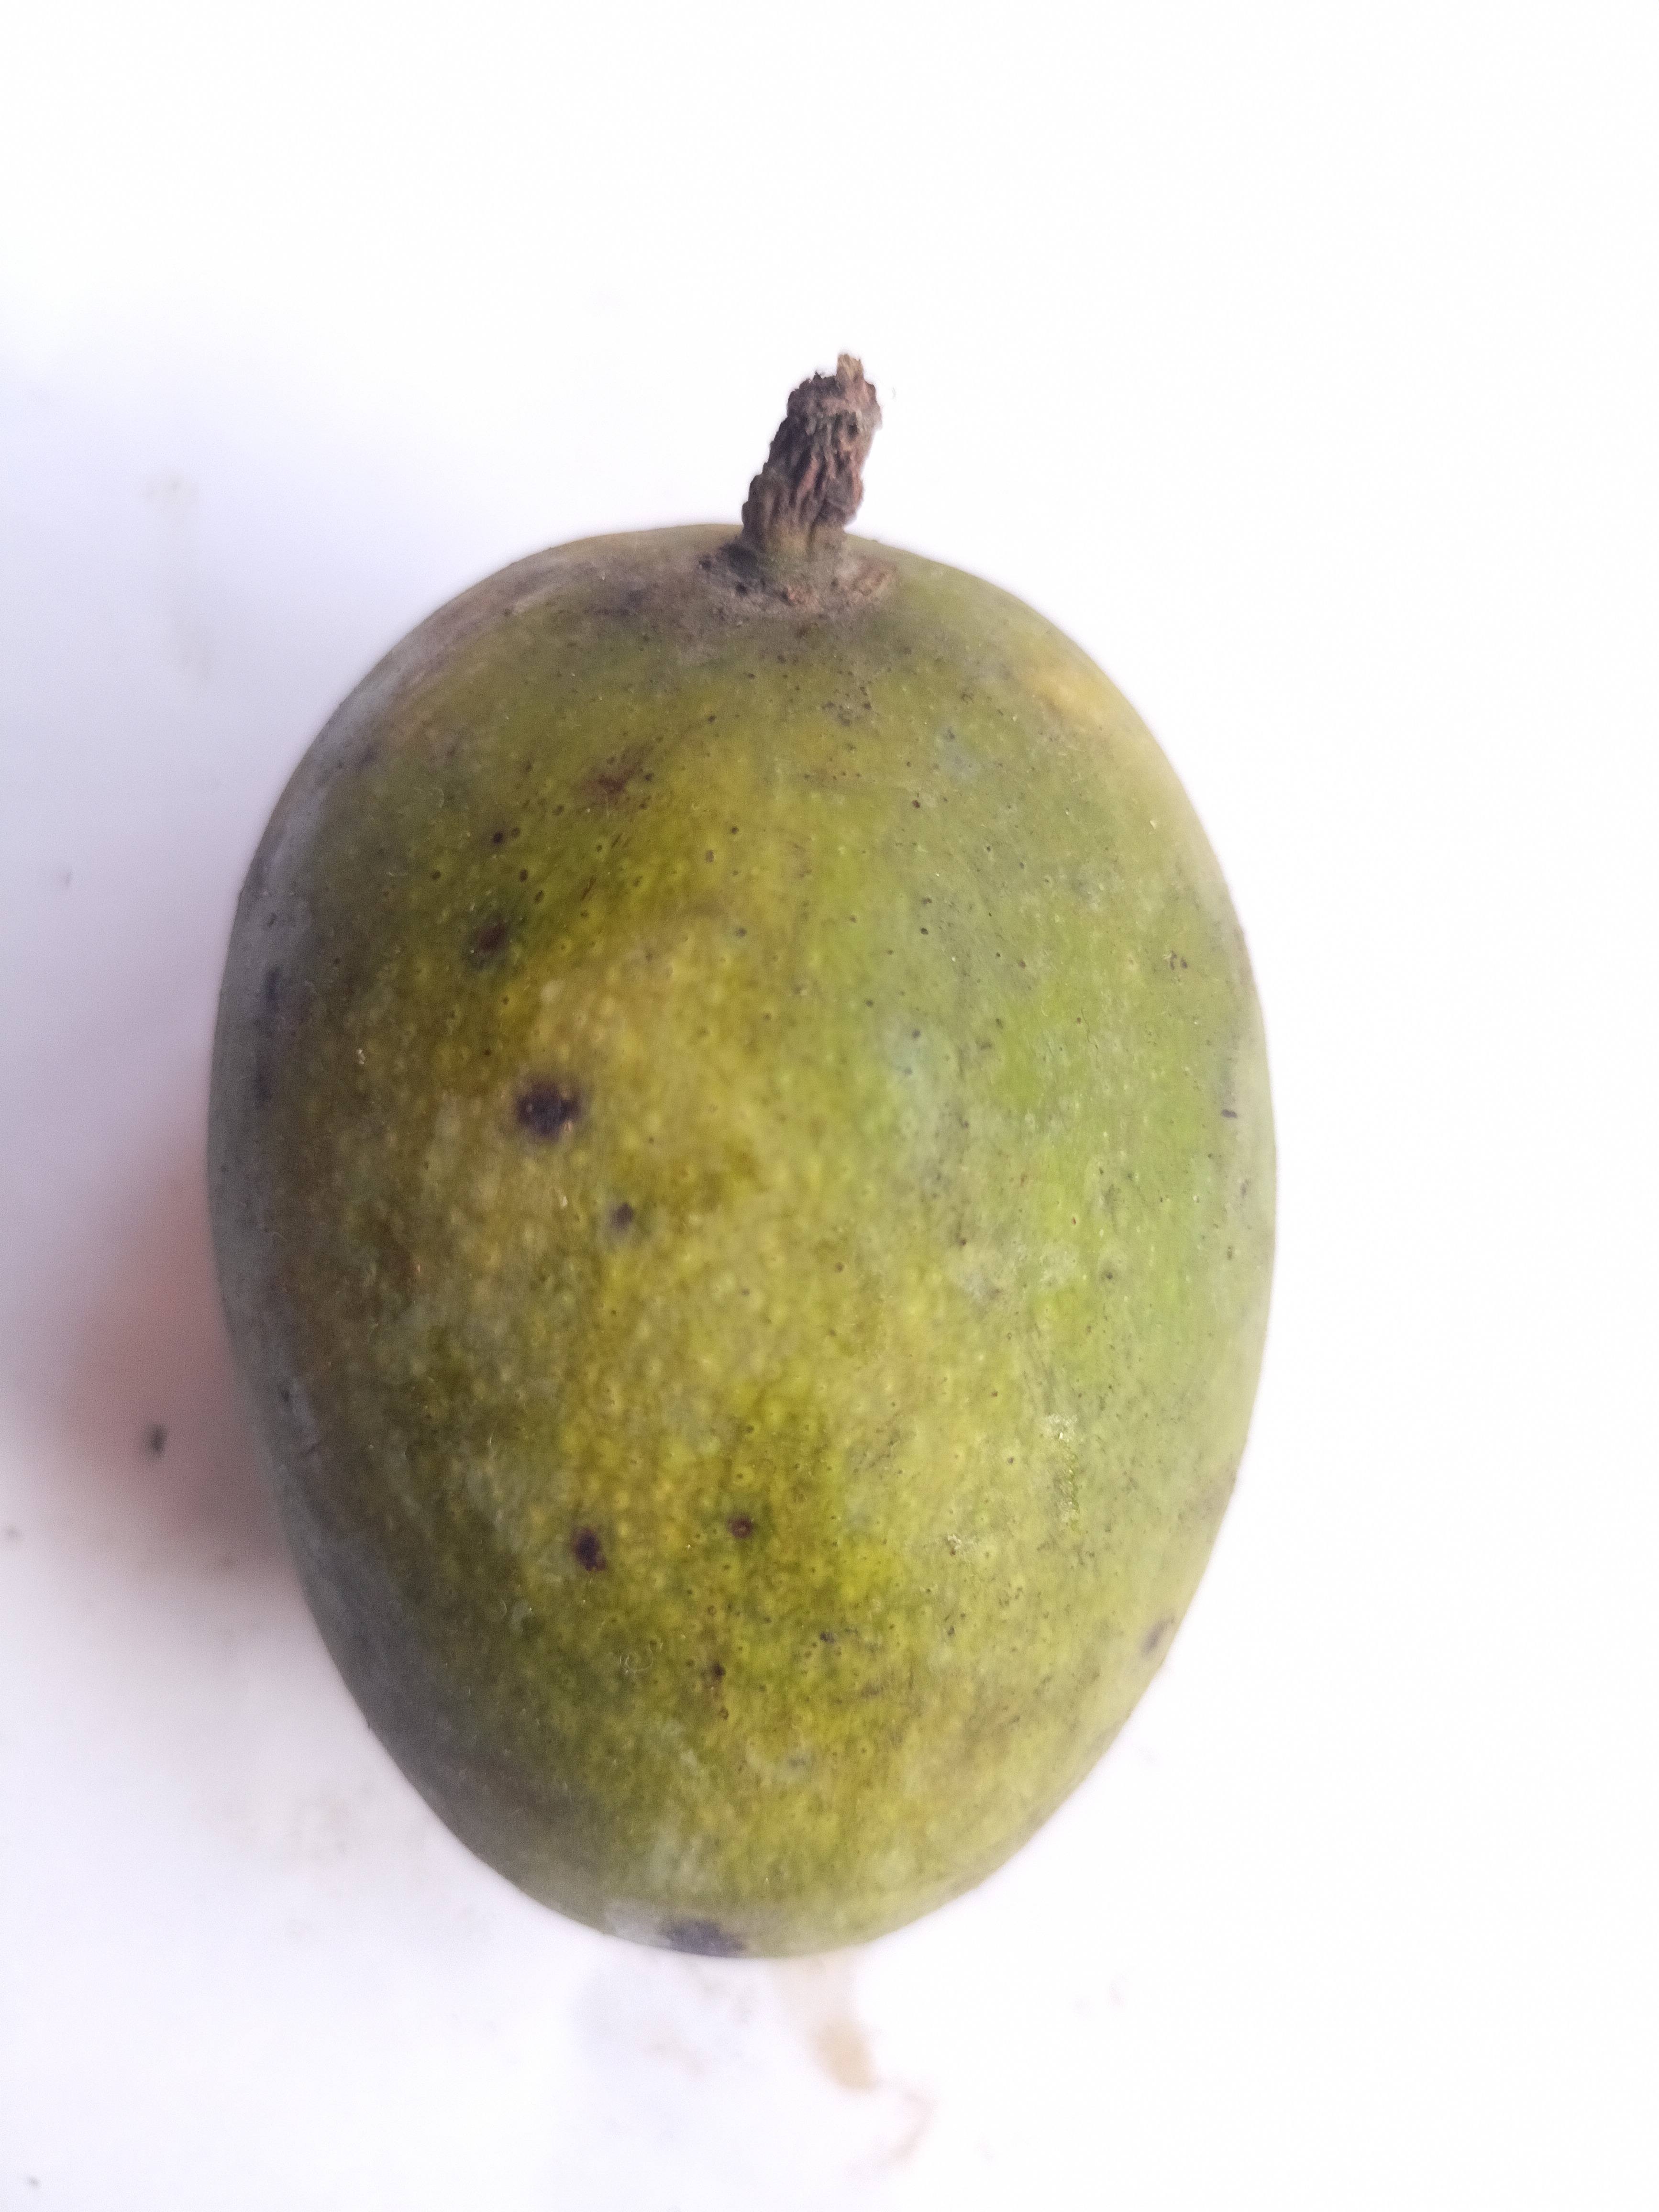
Mango variety: Khrishapat